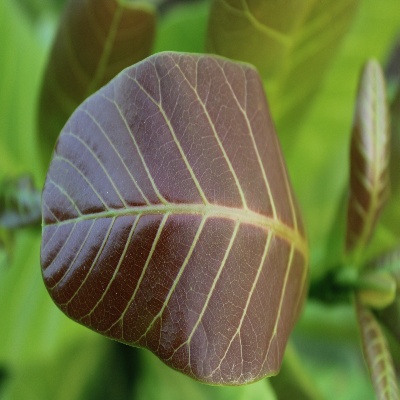
Crop: Cashew
Condition: healthy